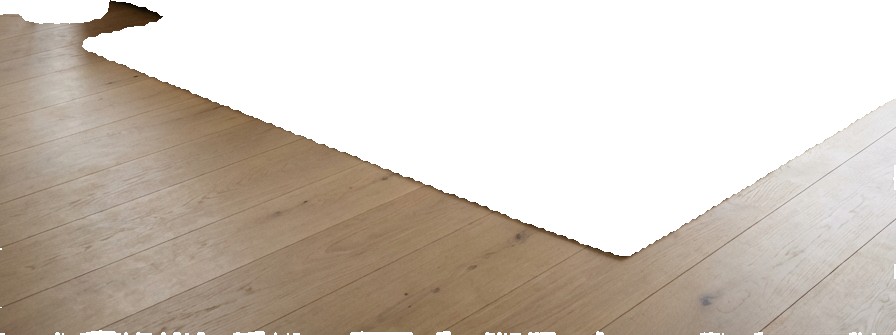
Surface category: floors